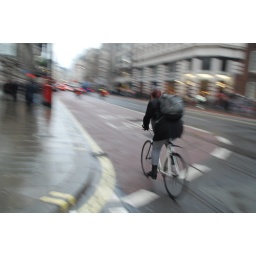
taken in Piccadilly, London, the road looks remarkably clear